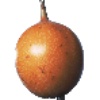
Label: granadilla